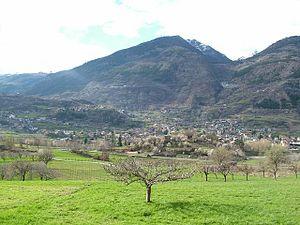
Vue d'ensemble de Jovençan (Vallée d'Aoste - Italie)
Jovençan est une commune alpine de la Vallée d'Aoste en Italie du Nord. Elle fait partie de la communauté de montagne Mont-Émilius.